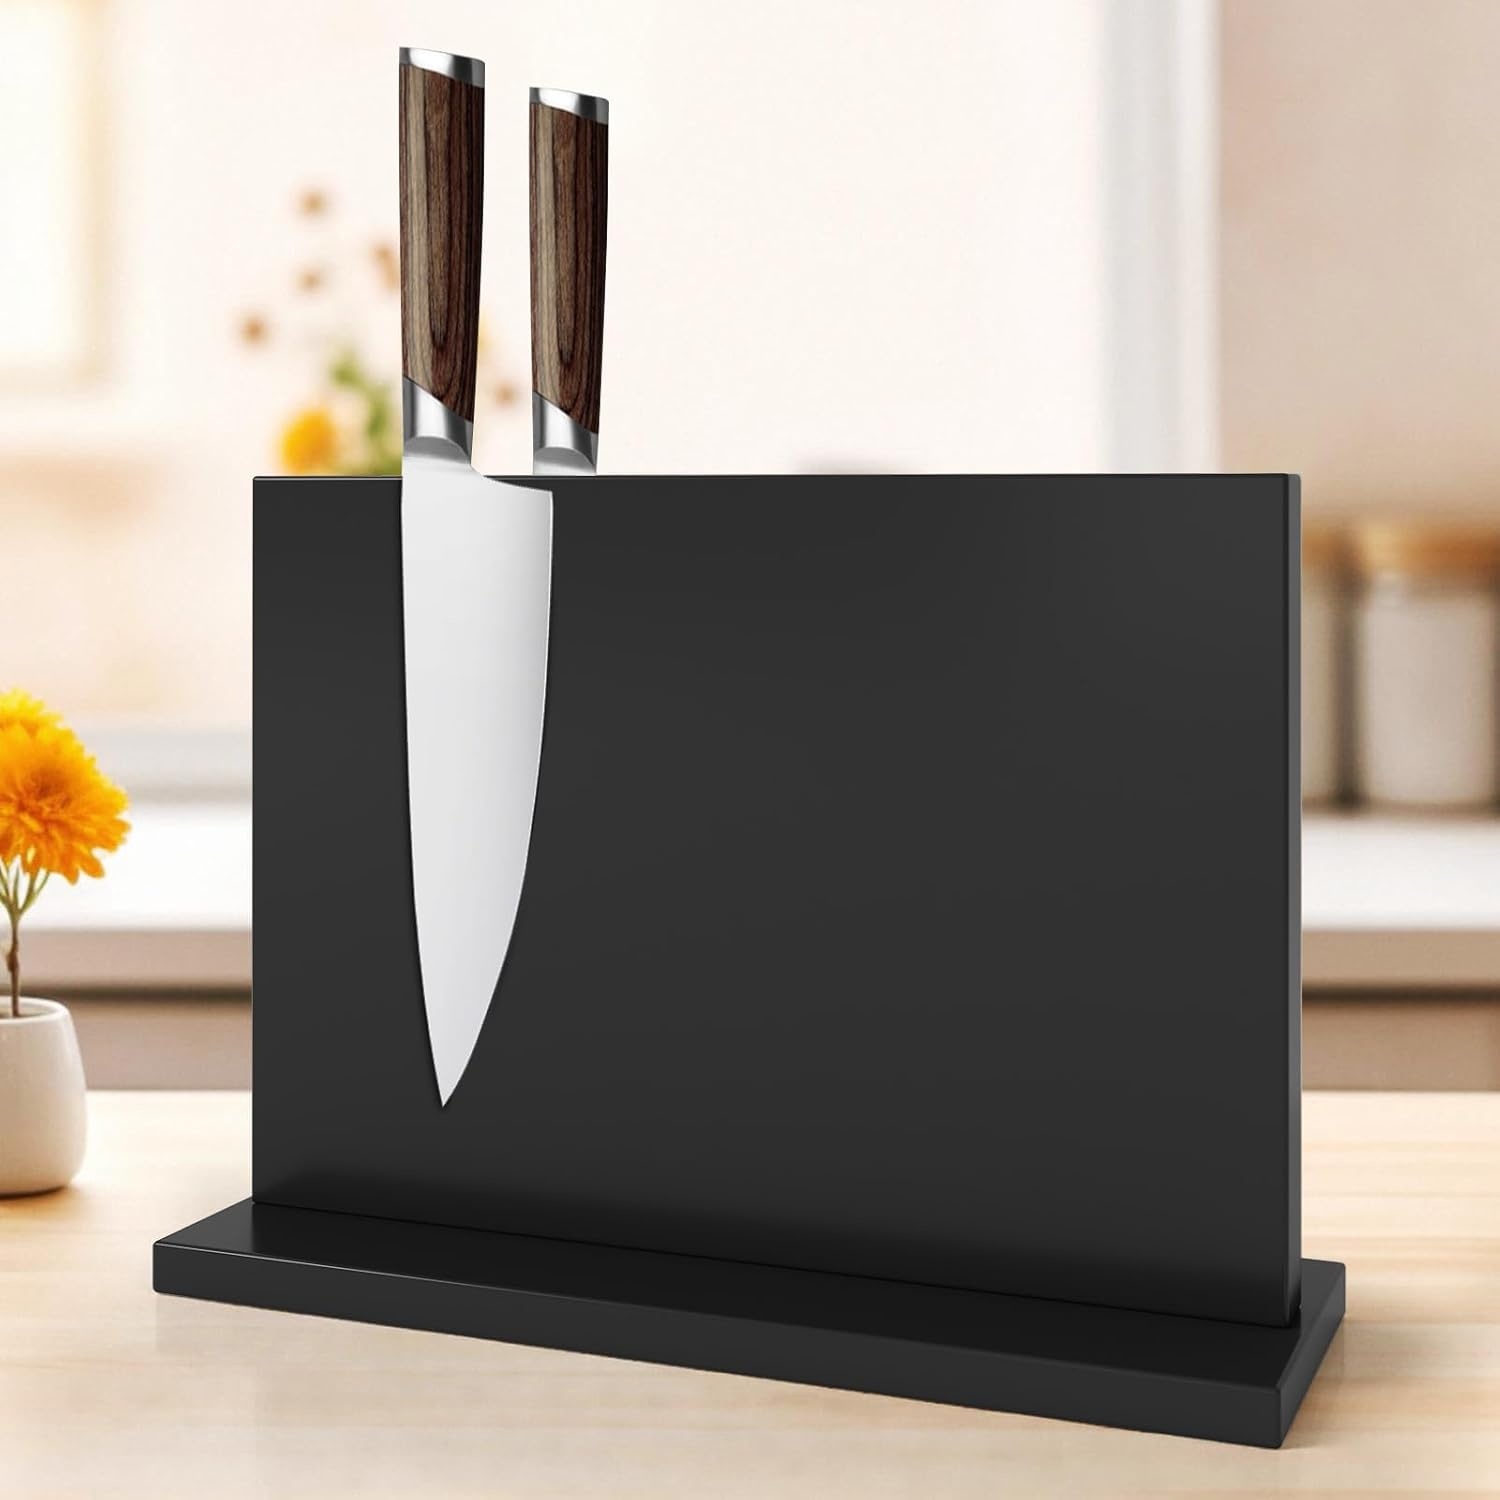
Black Magnetic Knife Holder, Double-Sided Magnetic Knife Block Universal Multi-function Display Rack for Kitchen Counter
Overview Color : Black Material : Wood Brand : THMINS Item Weight : 3 Pounds Is Dishwasher Safe : No About this item Natural Design: We use a simple and stylish design concept to cleverly embed strong magnets into high-quality wood, bringing a fresh and natural breath to your kitchen Strong Magnets: Double-sided strong magnets can safely and hygienically place kitchen knives, allowing you to access knives more easily, quickly and safely. Suitable for common household kitchen knives Protect Blades: This magnetic knife holder is very safe for the blades you want to place, because the blades only touch the wood, and the blades can remain sharp to prevent damage Easy to Clean and Maintain: The surface of the product has been finely polished to present a smooth and delicate texture, and there are no hygienic dead corners that are difficult to clean. Daily cleaning only requires gently wiping with a damp cloth, or even directly rinsing with water, which is convenient and quick, keeping your kitchen clean and bright at all times Multifunctional Magnetic Storage: Thanks to the built-in magnets, other metal products such as kitchen grills, tableware or other small metal objects can also be easily adsorbed on the surface of the storage holder. This not only makes the items clear at a glance and easy to access, but also makes it an indispensable multifunctional storage tool in the kitchen
Brand: THMINS
Category: Home & Garden > Kitchen & Dining > Kitchen Tools & Utensils > Kitchen Organizers > Knife Blocks & Holders > Knife Holders